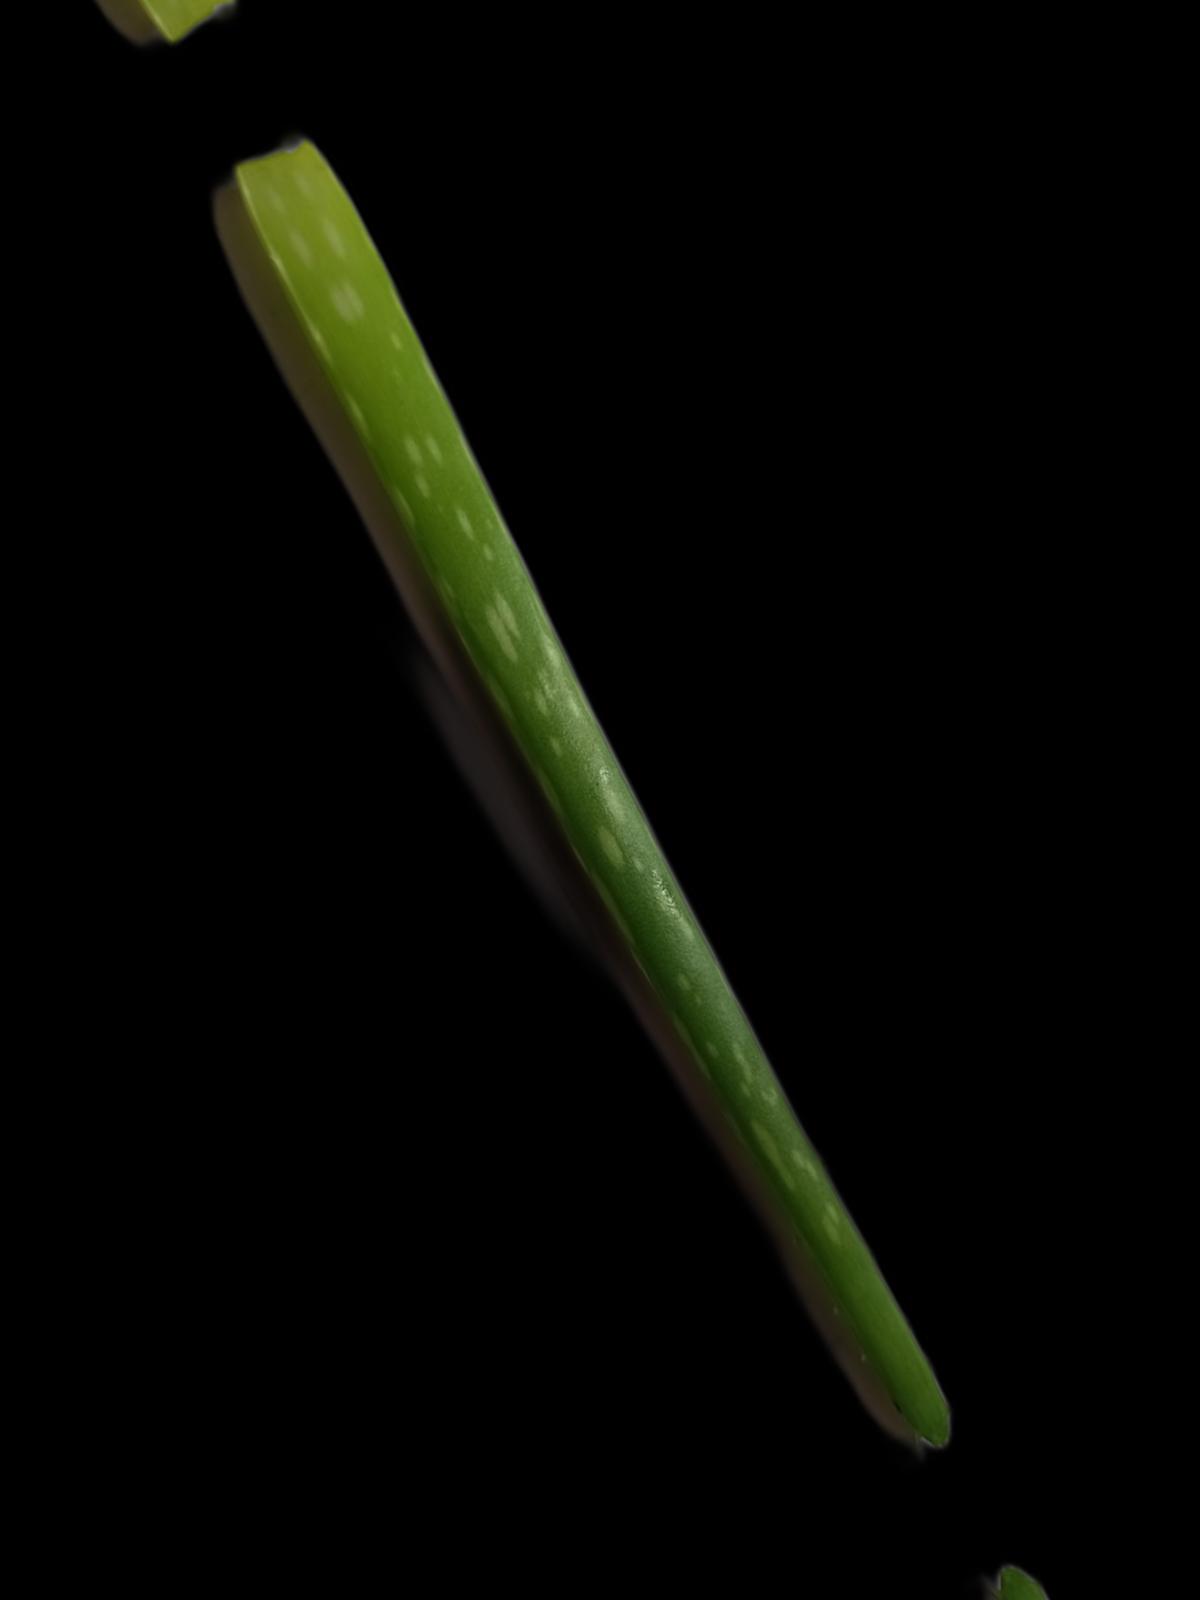
Plant: Aloe Vera